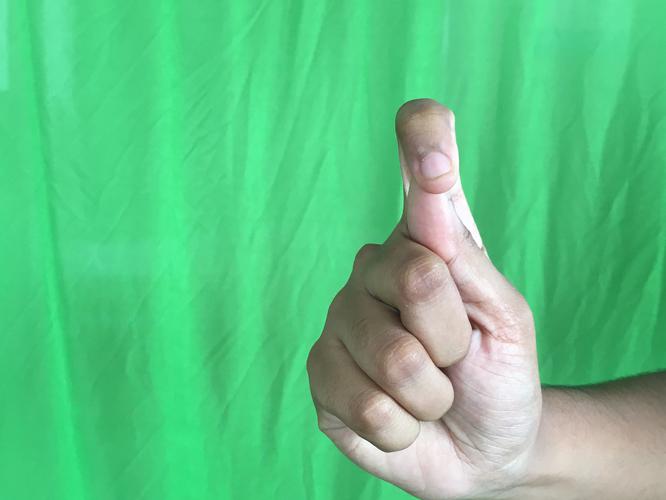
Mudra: Kapith
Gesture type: single_hand